Bikar Atoll

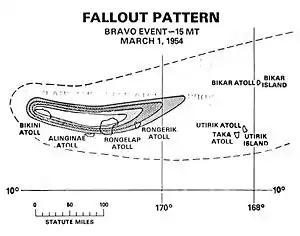
The Castle Bravo fallout pattern.

In 1962, 19 Japanese fishermen from the fishing boat "Daitei Maru No. 15" were marooned on Bikar Atoll for several days before being rescued by the U.S. Coast Guard.